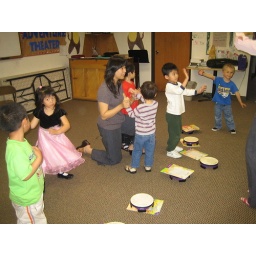
The bear went over the mountain